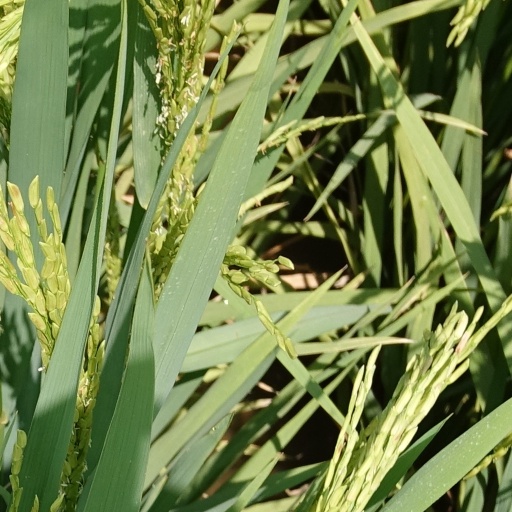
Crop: rice